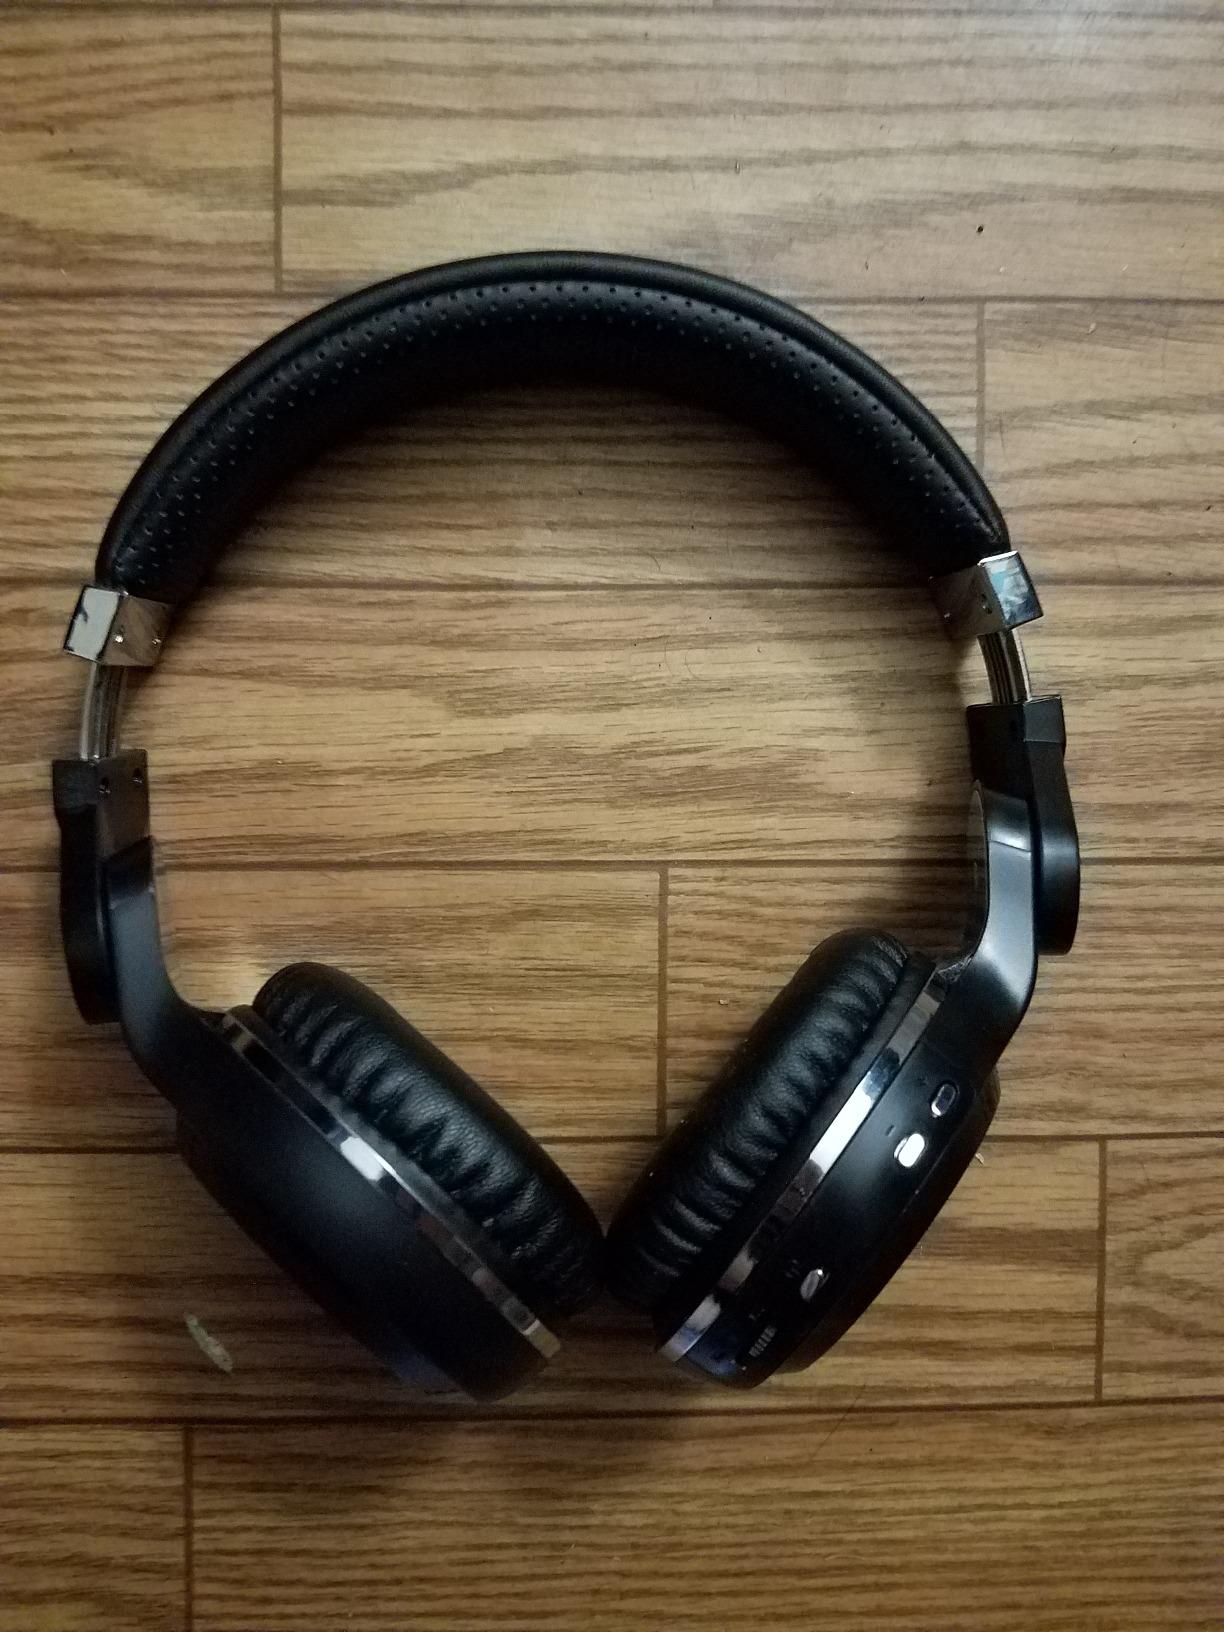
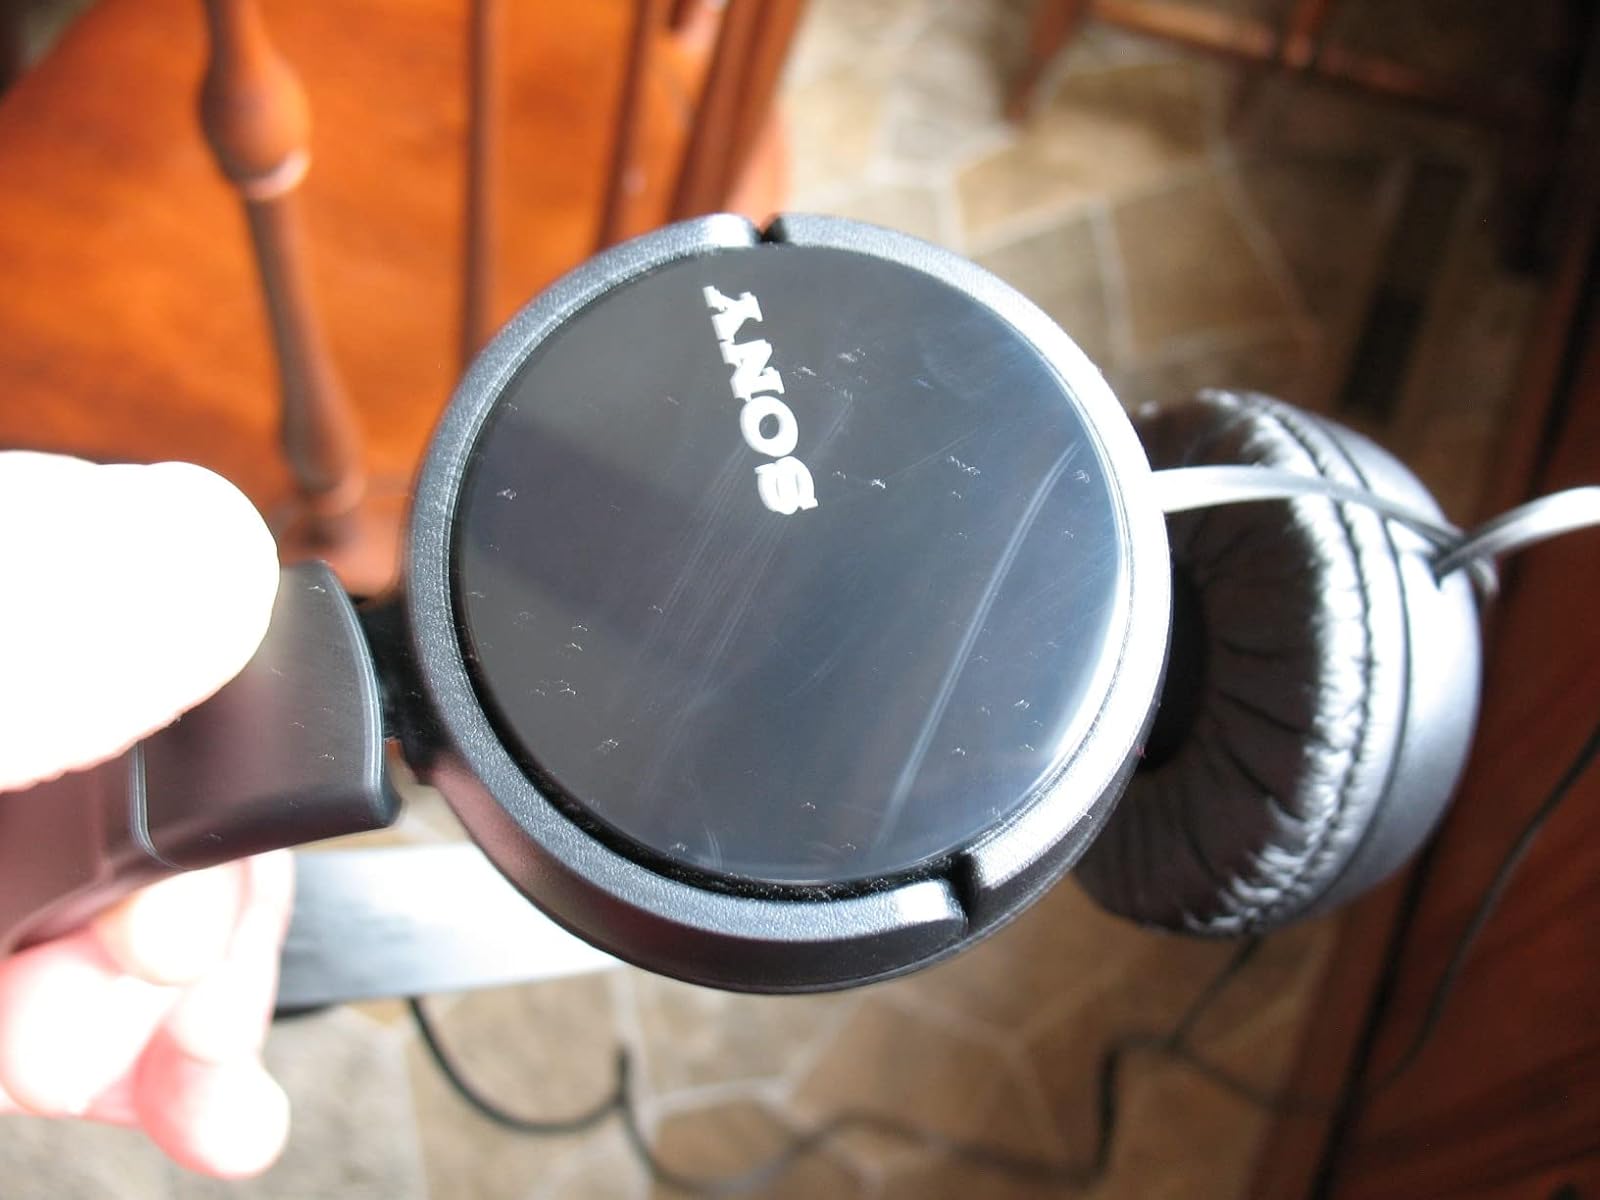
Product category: headphones
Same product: no